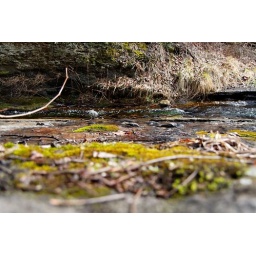
Winter moss, in a very small canyon near my house in Frosty Hollow, WV USA.